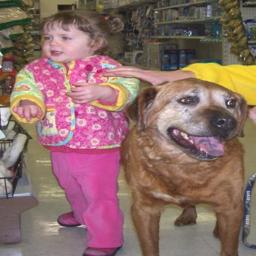
Animal: dogs